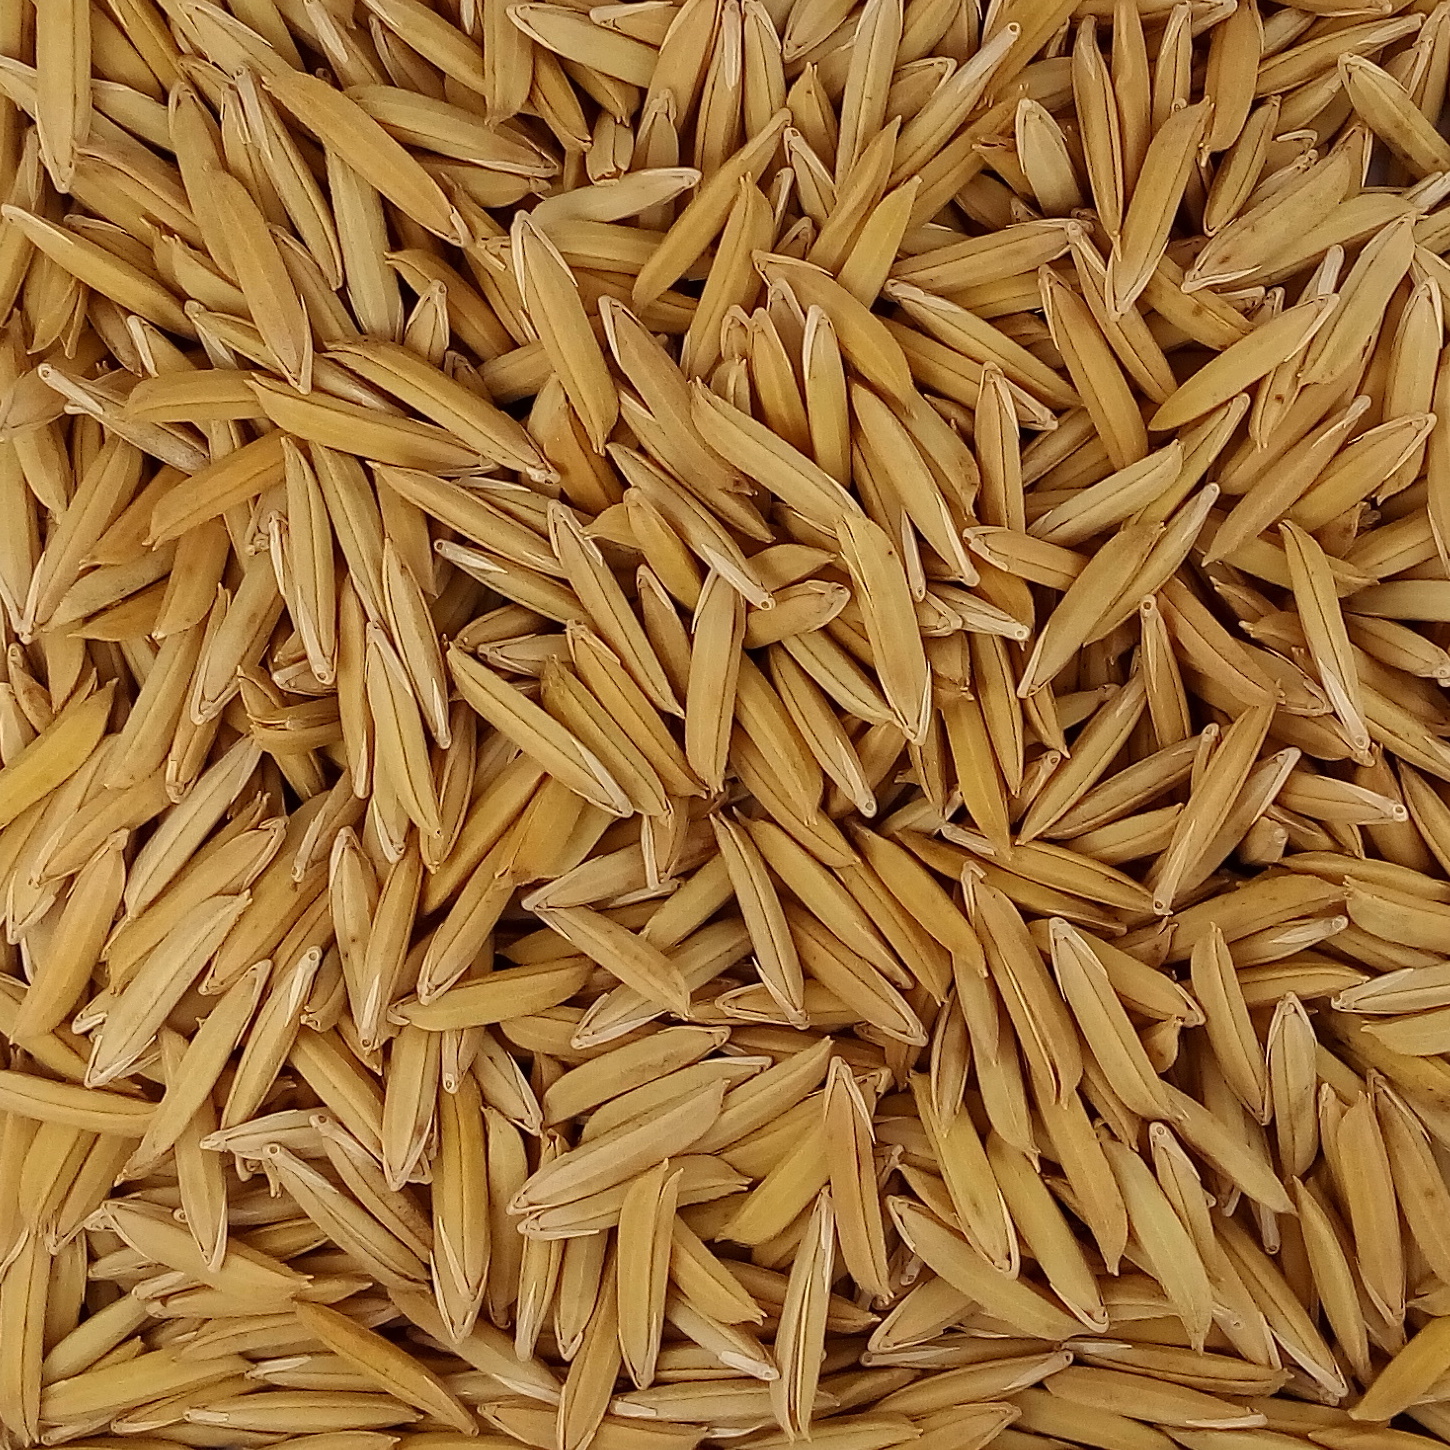
Rice seed variety: 1718